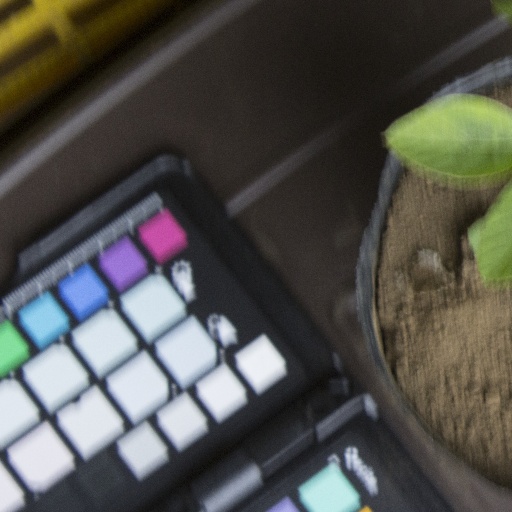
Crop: soybean